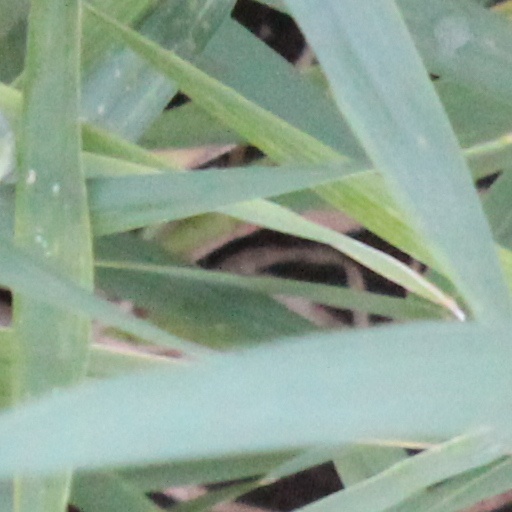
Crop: wheat